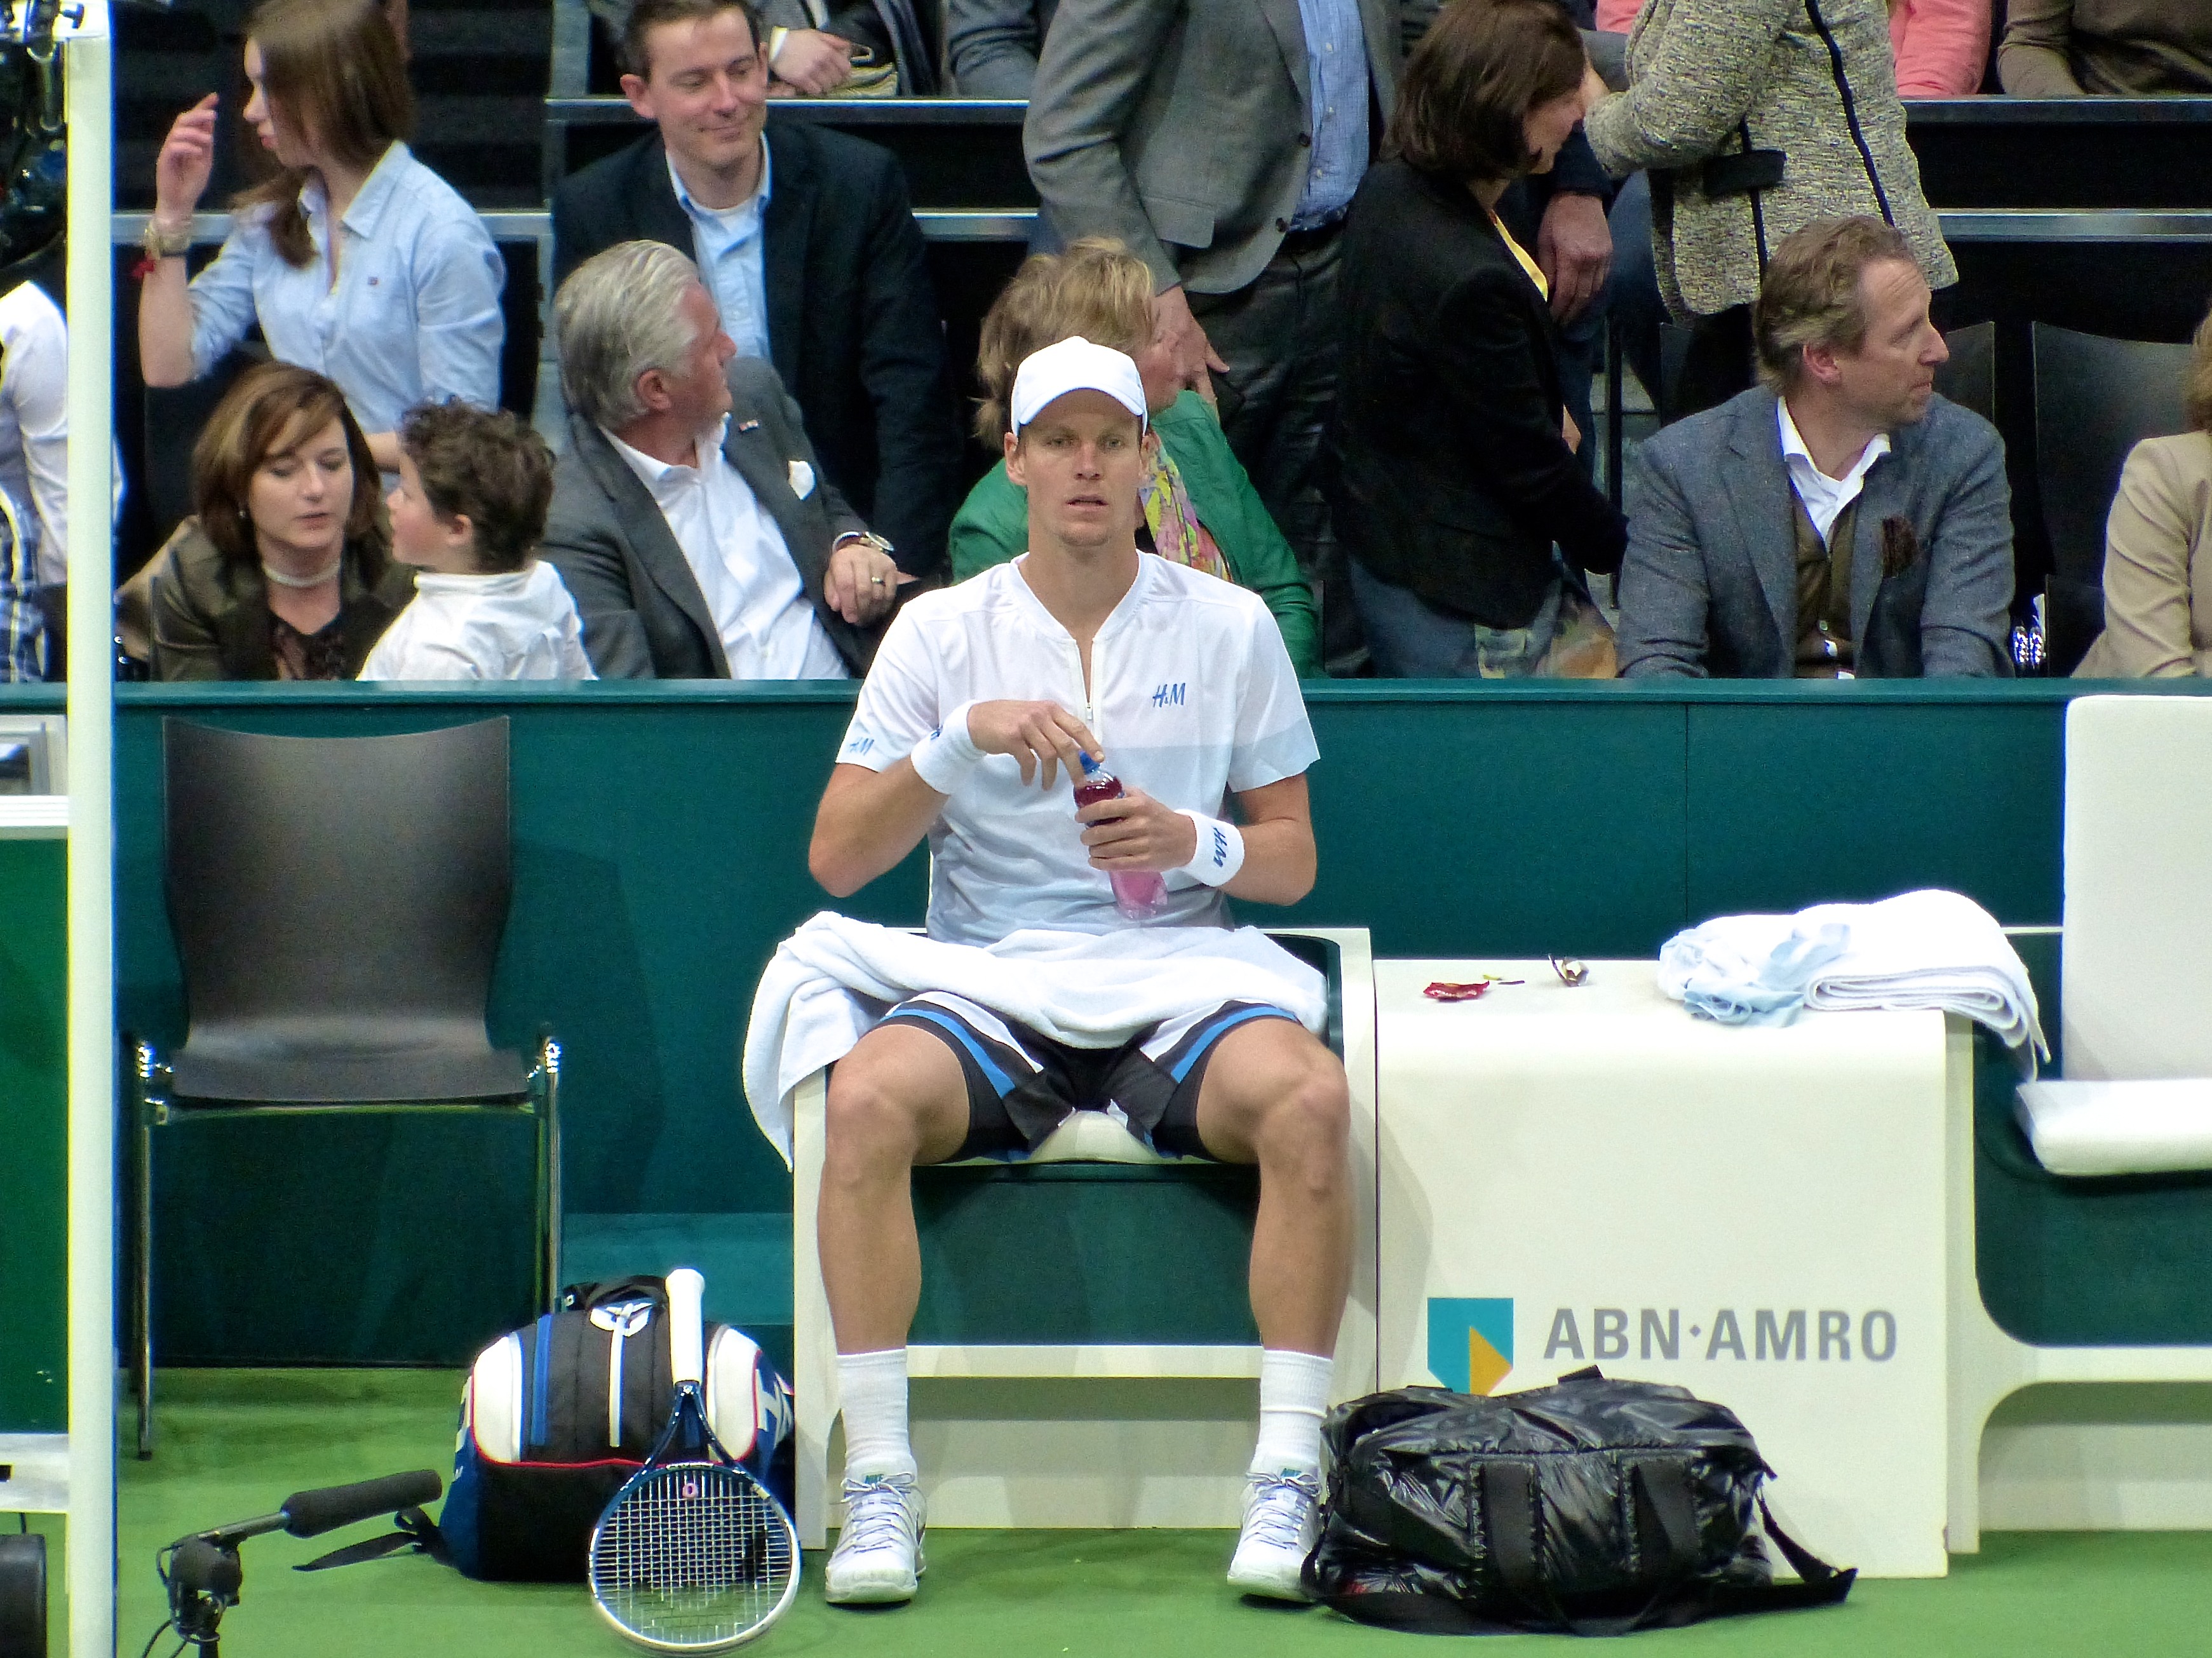
sport, competition, holland, netherlands, arena, rotterdam, tennis, sports, pro, atp, tournament, ahoy, final, berdych, sport venue